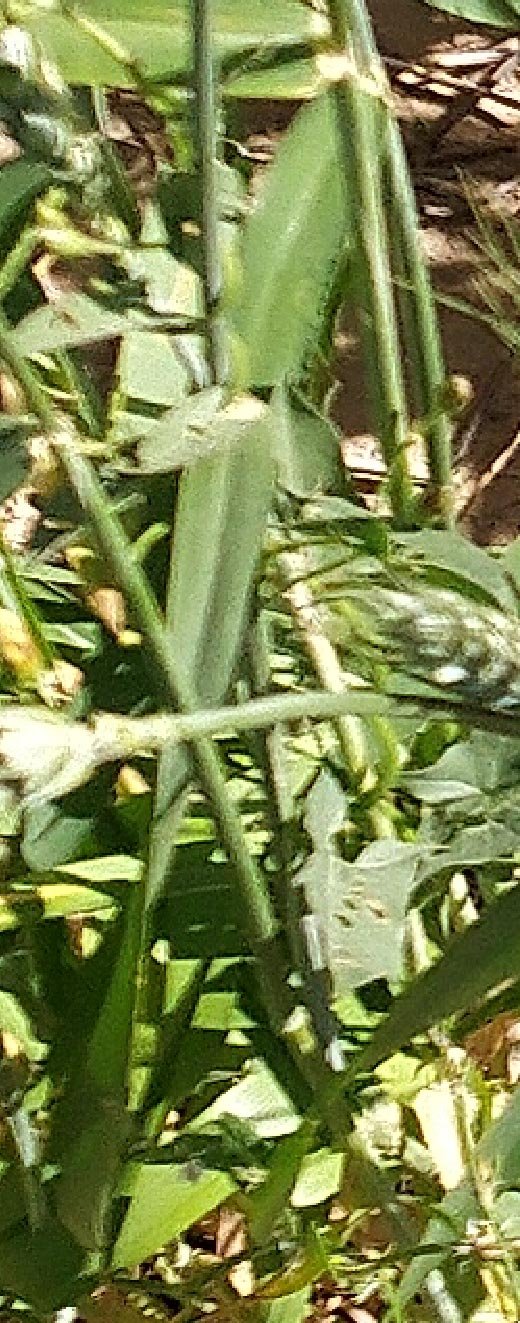
Label: Wheat___Healthy